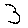
Label: 3